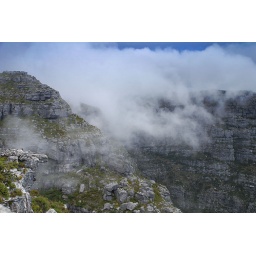
The clouds were just rolling in as we were atop the mountain (and, after we left, mostly covered it).